Gokudō Meshi

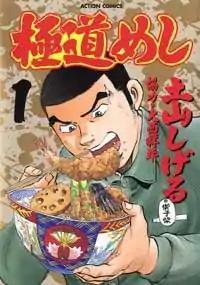
First volume cover

is a Japanese manga series by Shigeru Tsuchiyama. It has been adapted into a live-action film also known as "Sukiyaki" in 2011.